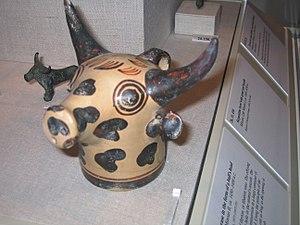
L'expression religion minoenne désigne les cultes pratiqués en Crète par la civilisation minoenne. Ces cultes sont tournés vers la nature, la végétation et leurs rythmes. Cela se remarque particulièrement au travers de dieux et de déesses qui meurent et renaissent chaque année, et par l'utilisation de symboles tels que le taureau, le serpent, les colombes. Bien qu'elle disparaisse avec l'arrivée des Achéens puis des Doriens en Grèce puis en Crète, la religion minoenne a néanmoins laissé sa trace dans les mythes et le panthéon de la Grèce classique.